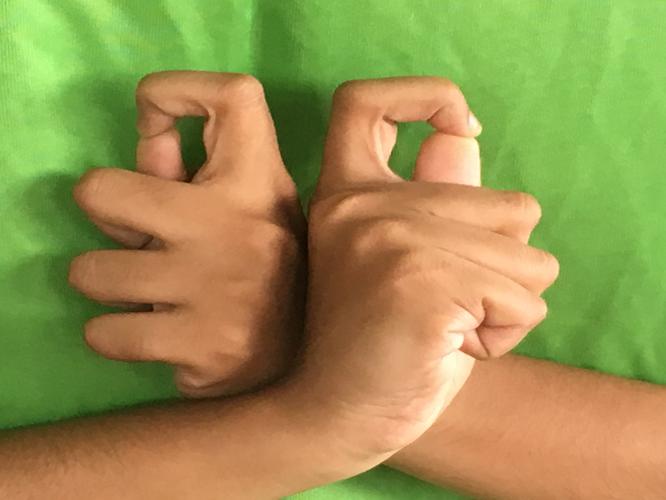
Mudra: Berunda
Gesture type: double_hand